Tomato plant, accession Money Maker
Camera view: bottom (45 deg); turntable rotation: 30 degrees
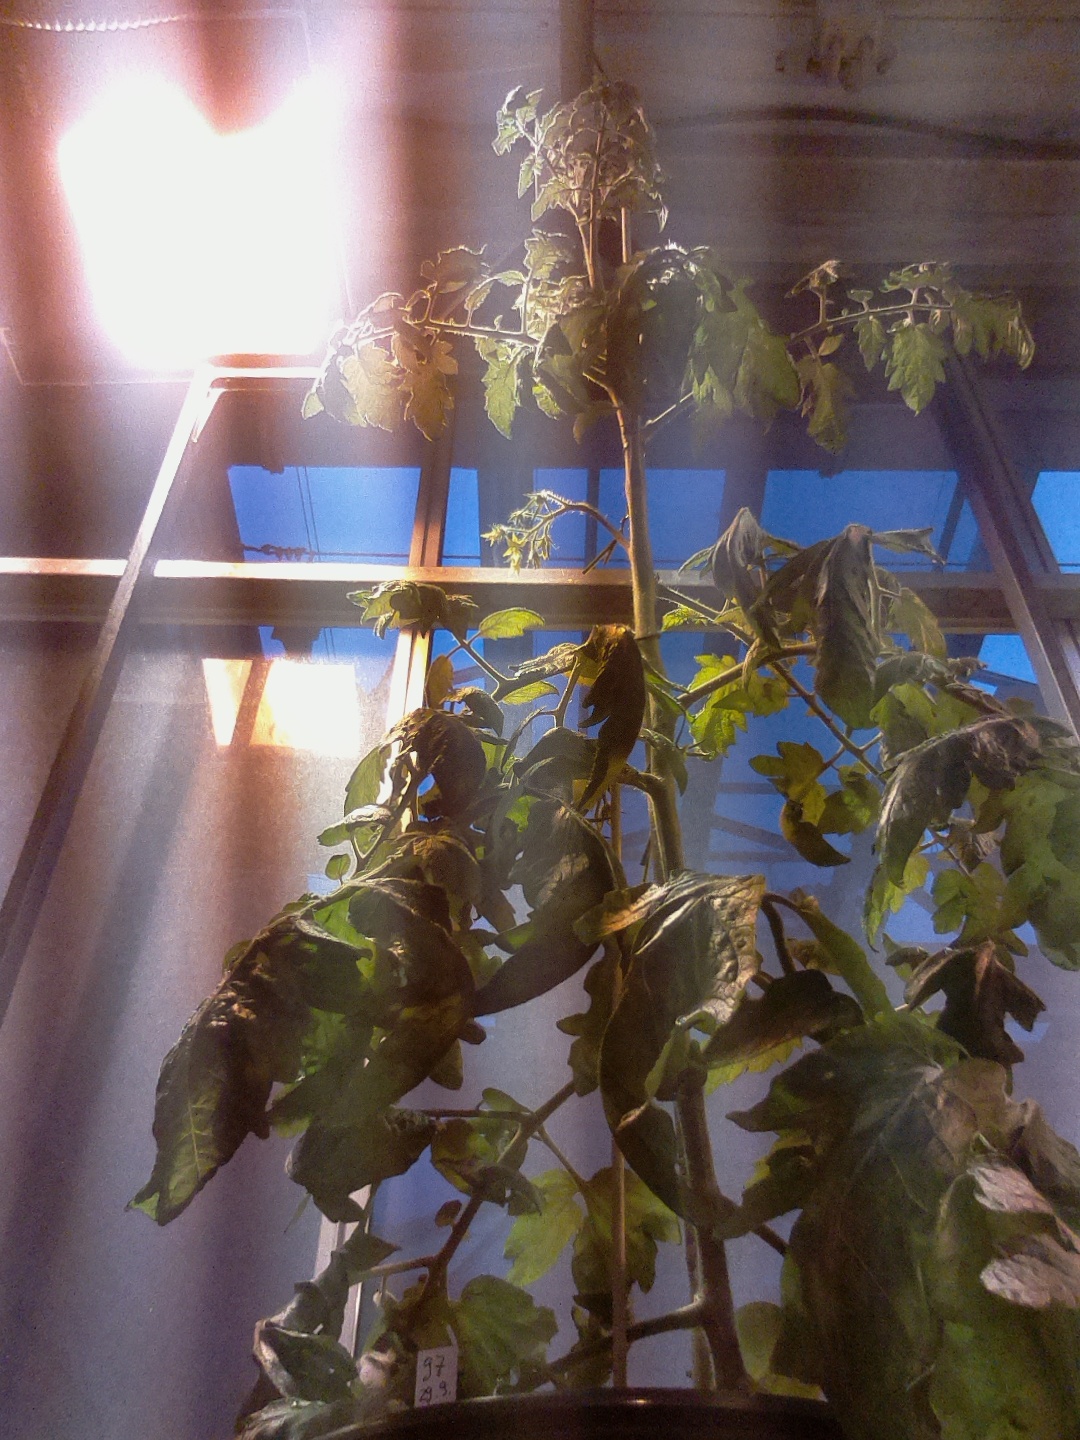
BBCH growth stage 69: End of flowering, 90%-100% of flowers open, more petals falling